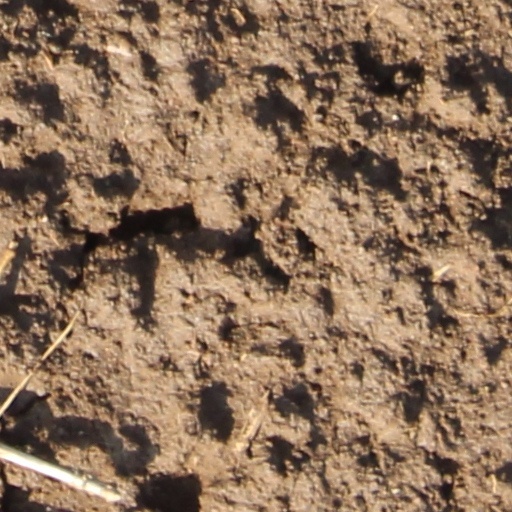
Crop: wheat